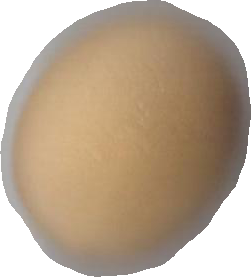
Variety: Dega